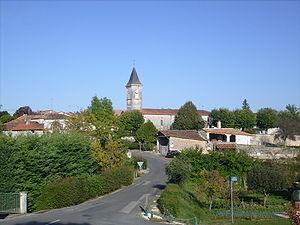
La chapelle des pots
La Chapelle-des-Pots est une commune du Sud-Ouest de la France, située dans le département de la Charente-Maritime.